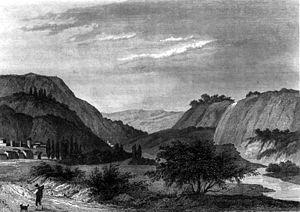
Raon-l'Étape est une commune française située dans le département des Vosges, en région Grand Est.
Le voilage et le boloyage sont les deux formes de flottage du bois pratiqués dans le massif des Vosges depuis le Moyen Âge.